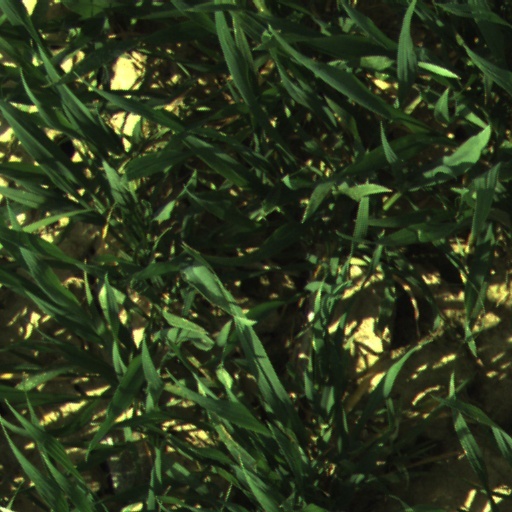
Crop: wheat